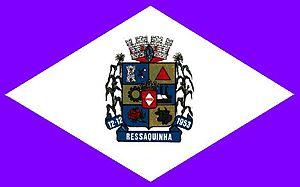
Ressaquinha est une municipalité brésilienne de l'État du Minas Gerais et la microrégion de Barbacena.